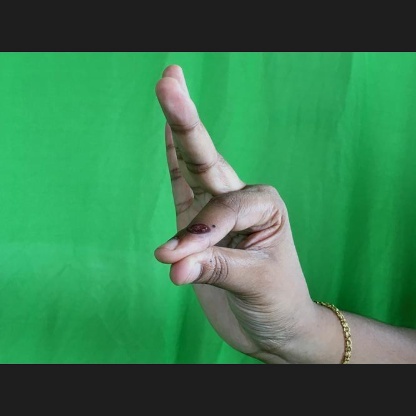
Mudra: Hamsasyam